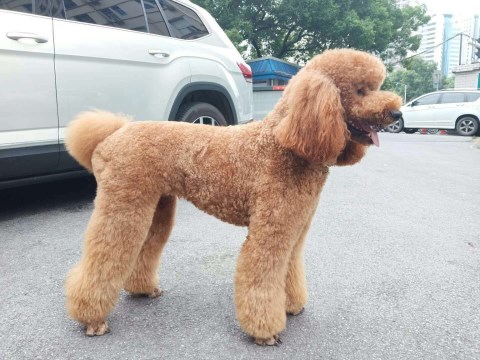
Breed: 316-n000118-standard_poodle